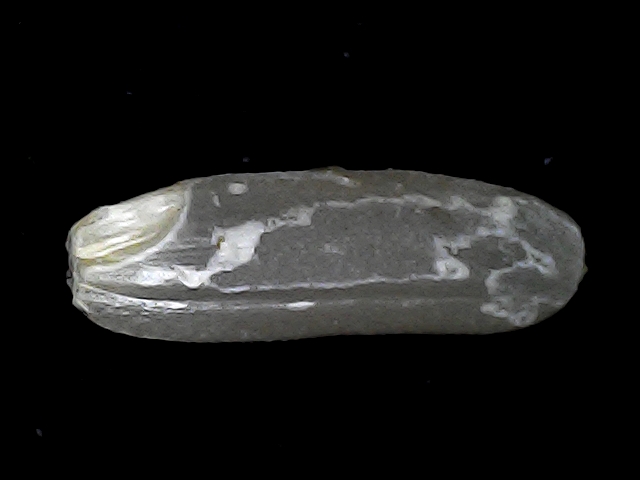
Rice variety: BD75